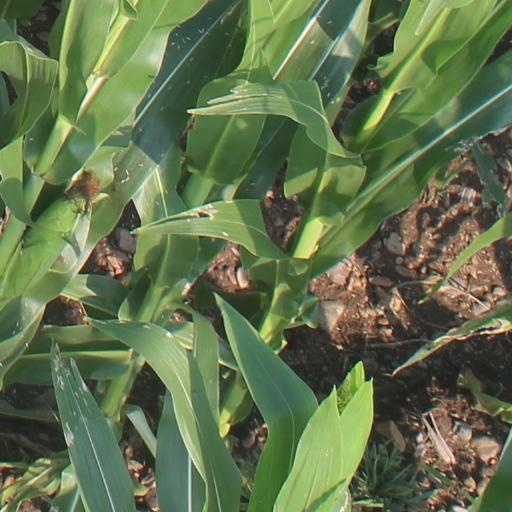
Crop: maize; corn